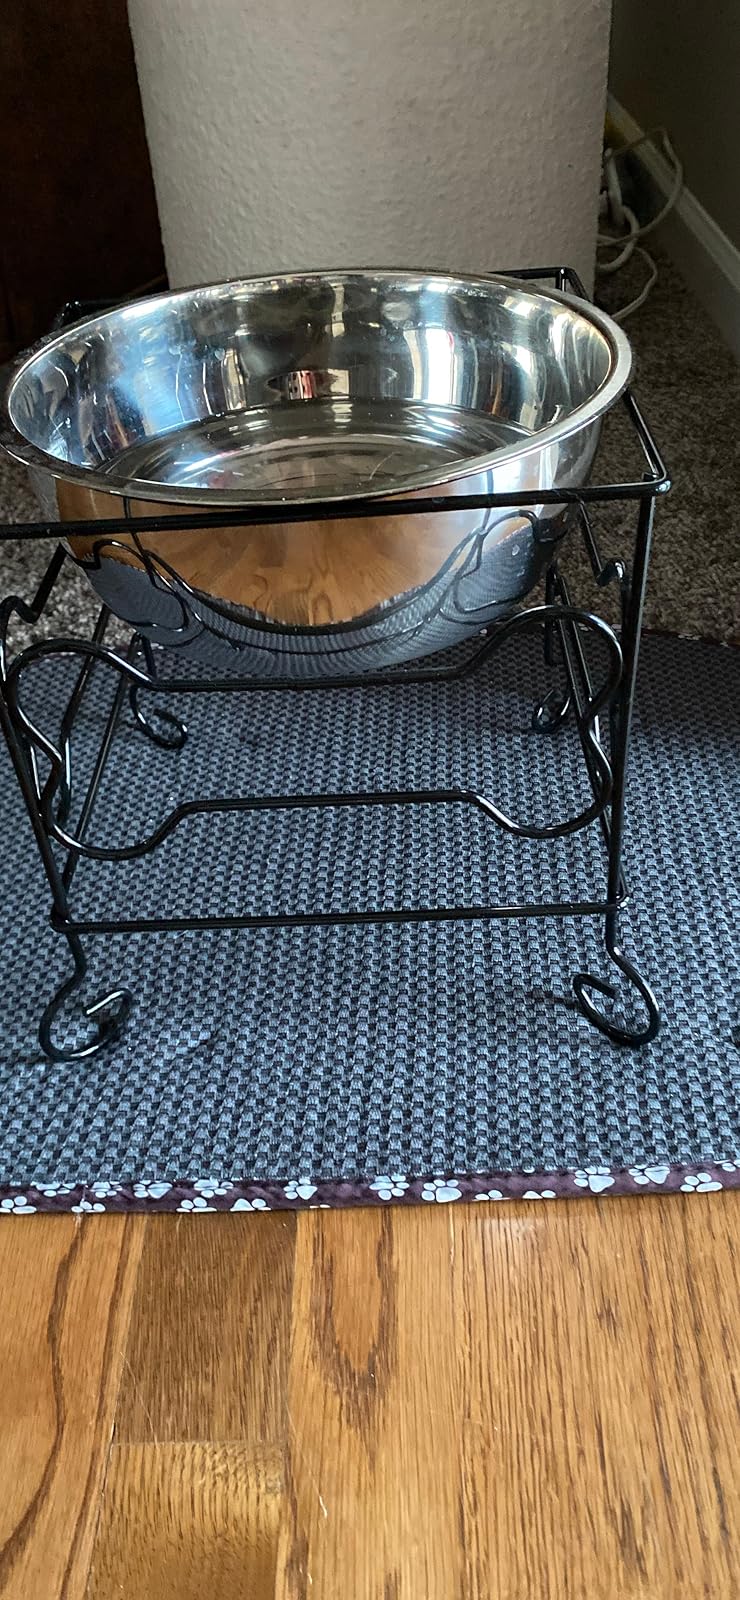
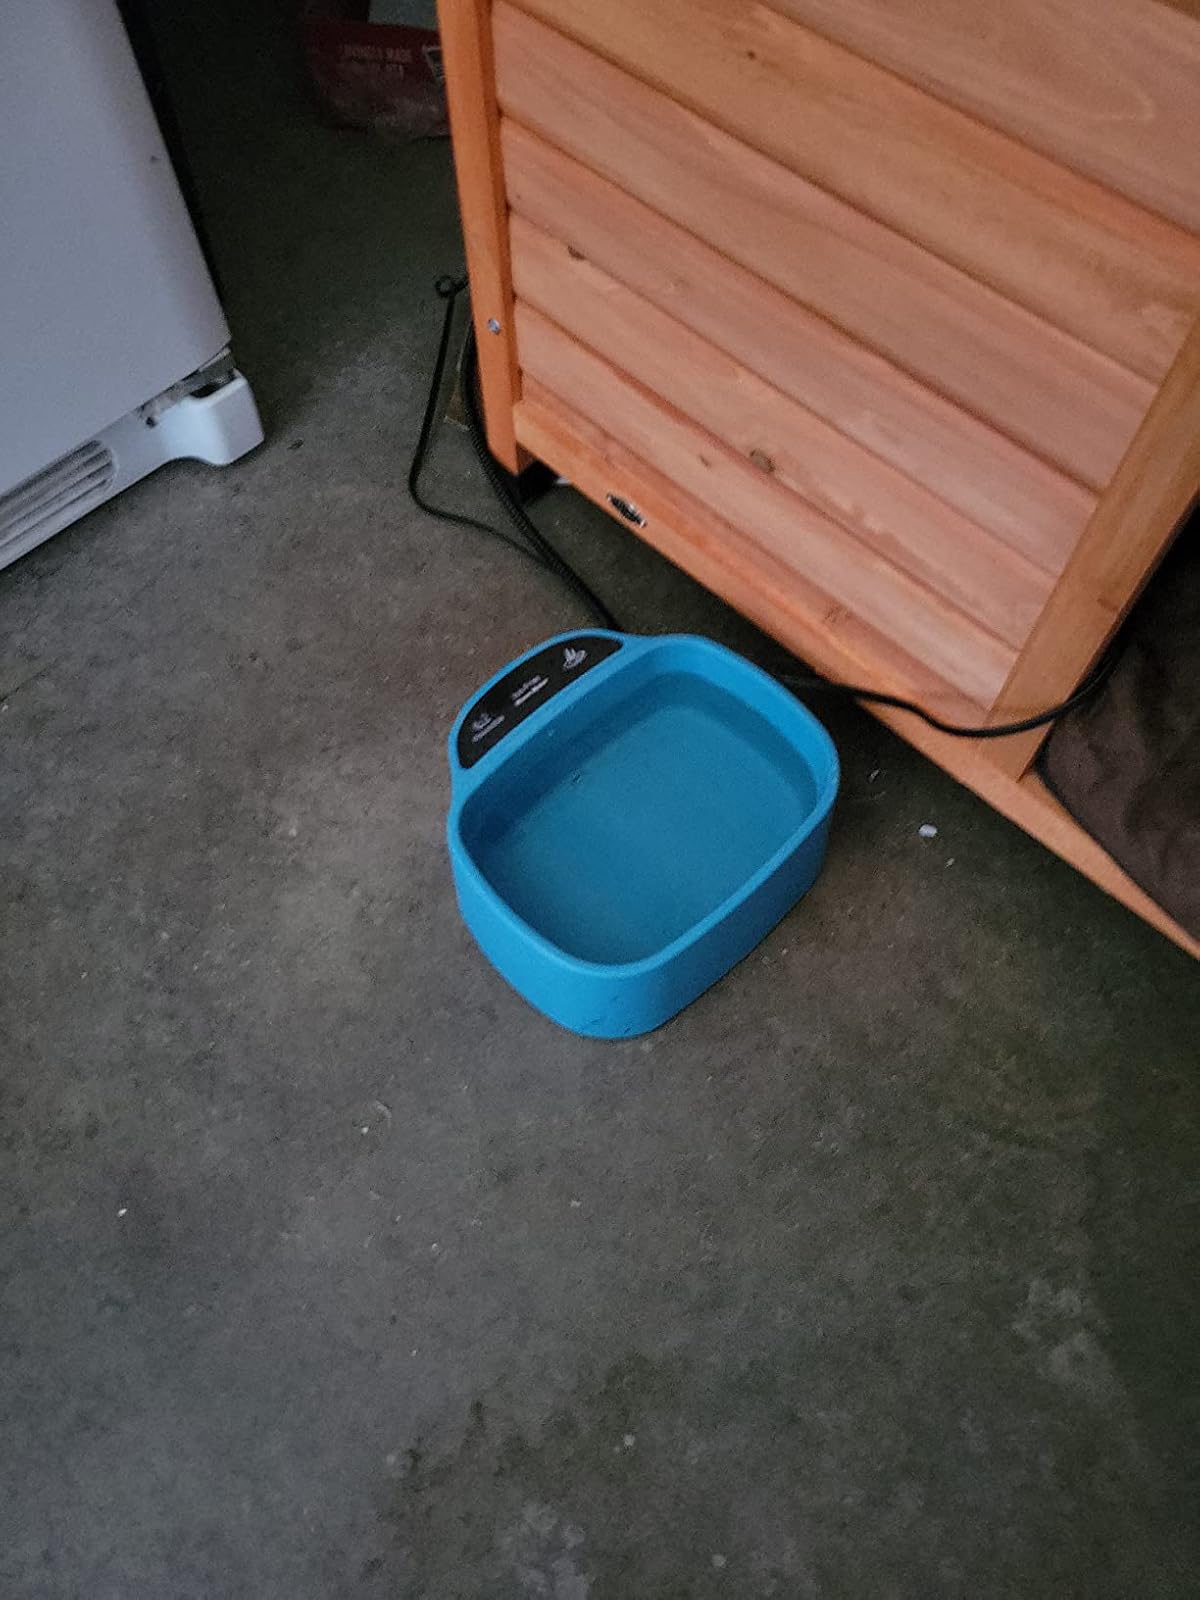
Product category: items_bowl
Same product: no